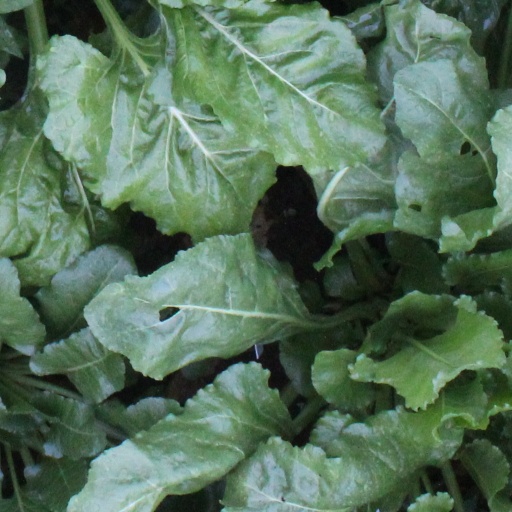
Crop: sugar beet